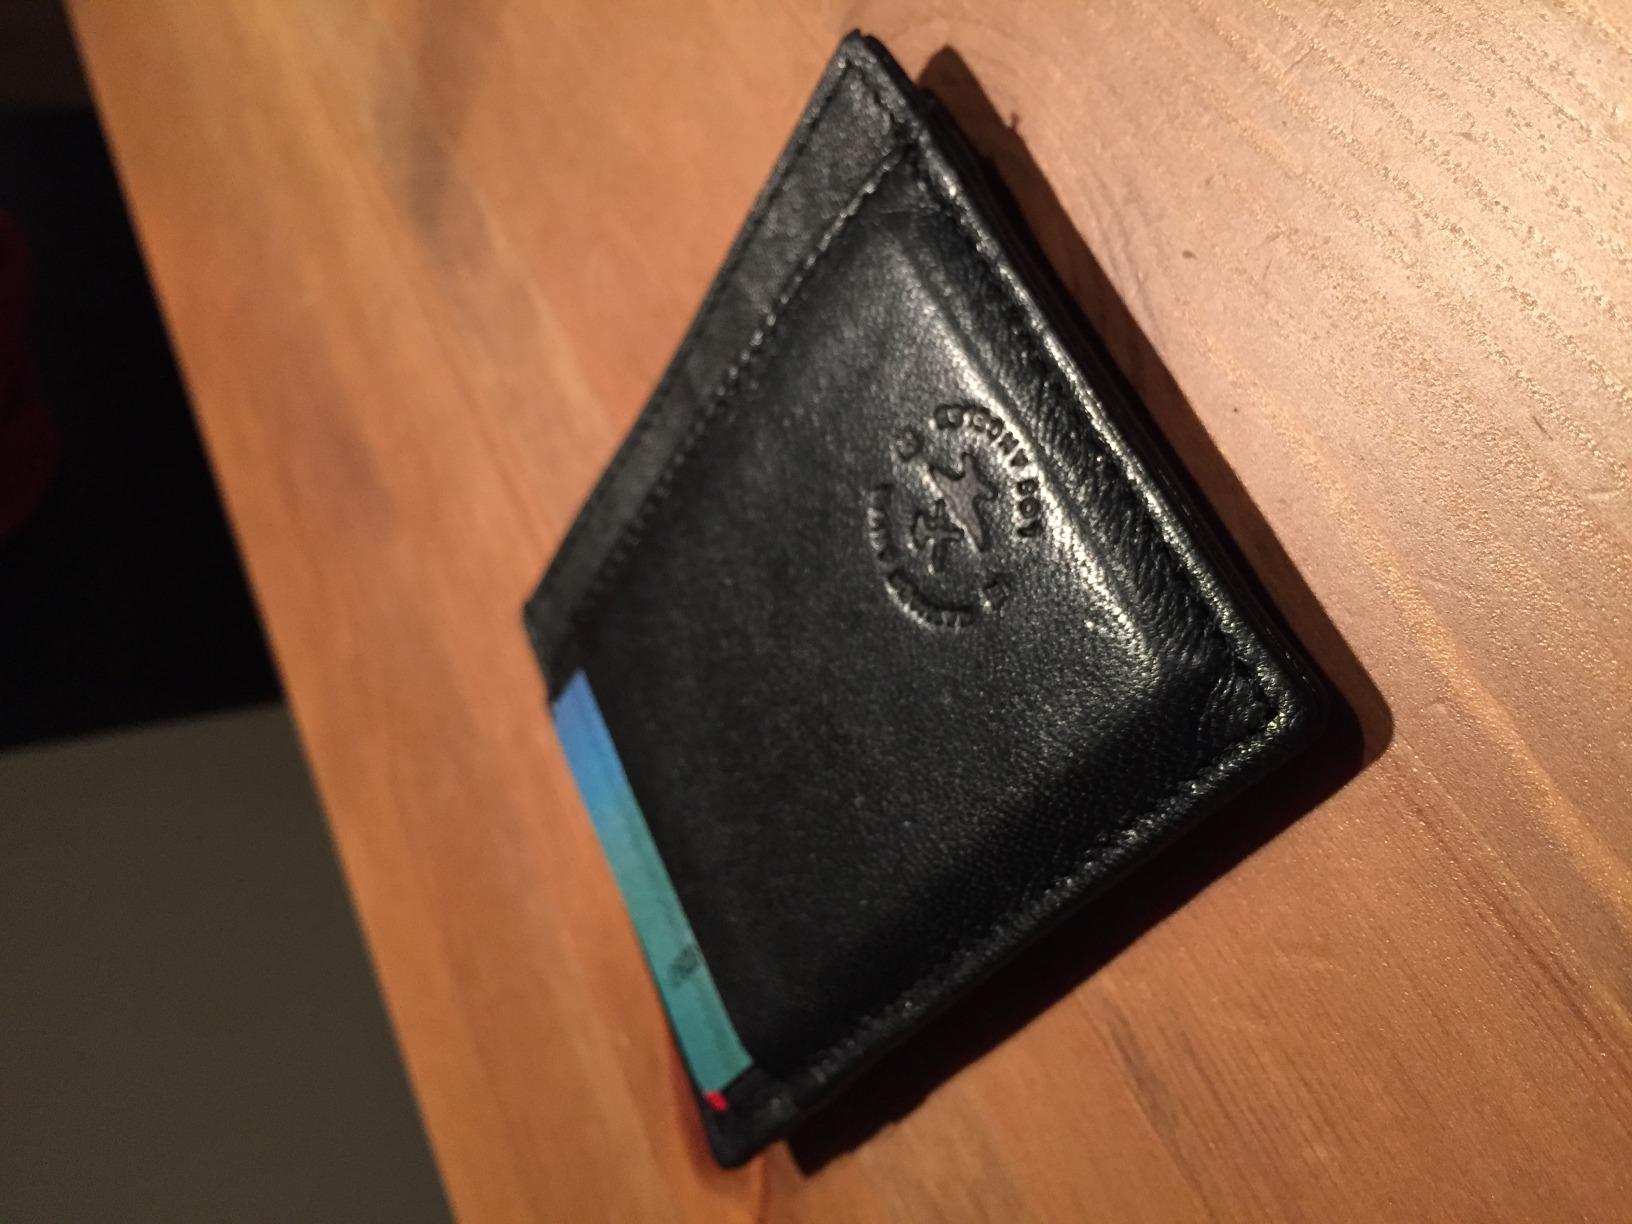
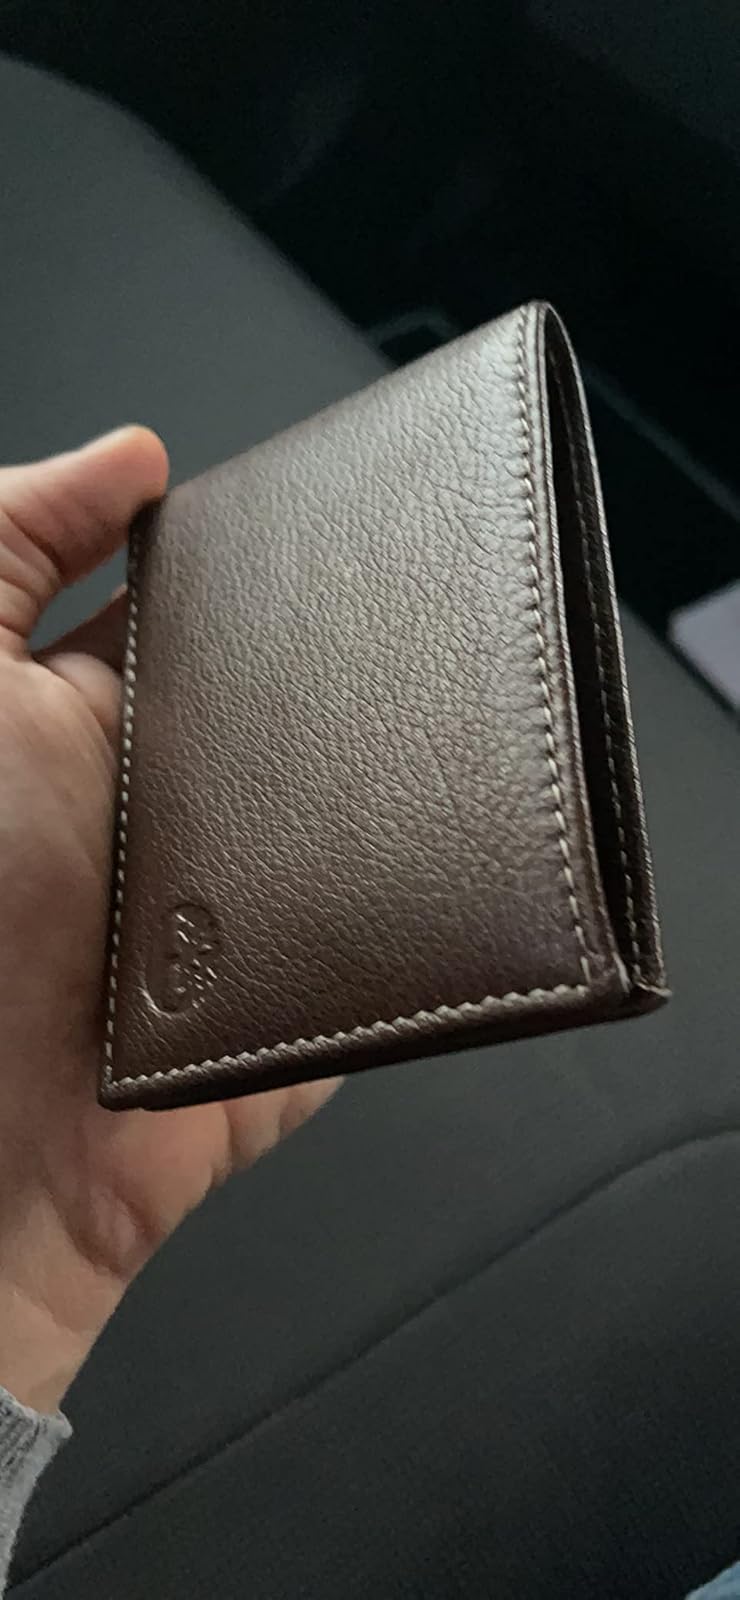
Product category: accessories_wallet
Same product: no